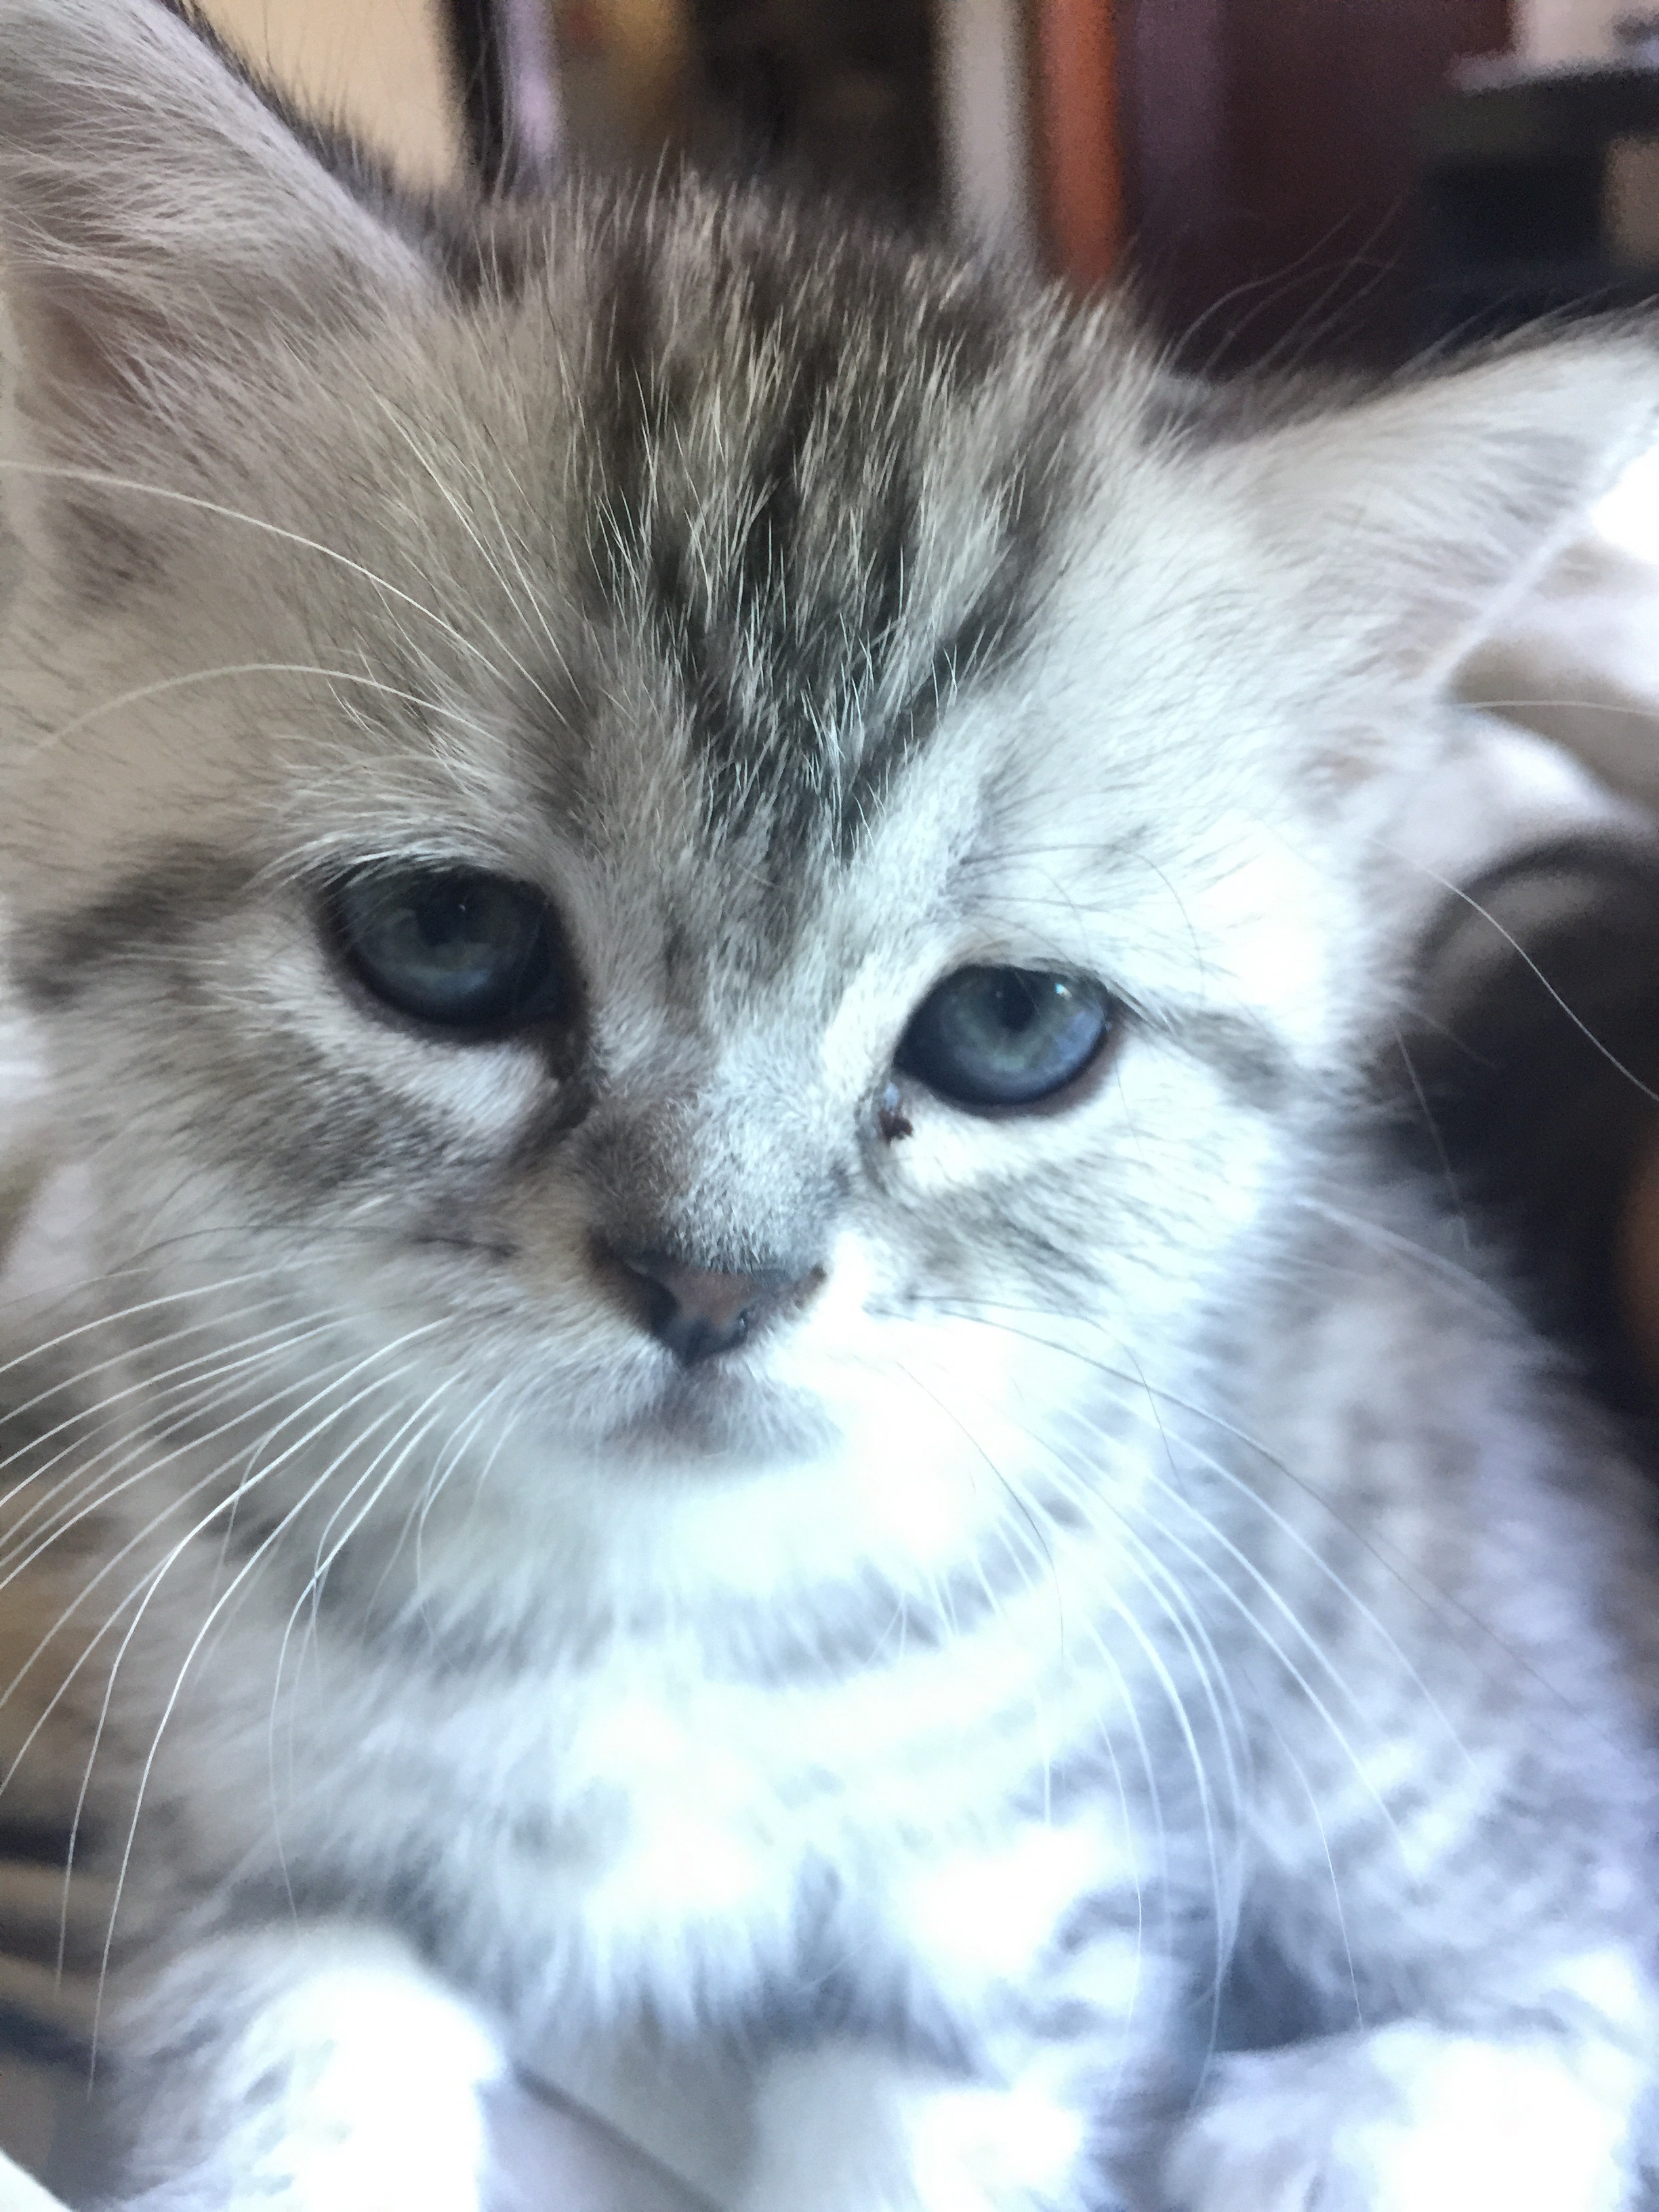
kitten, cat, mammal, whiskers, vertebrate, european shorthair, small to medium sized cats, cat like mammal, carnivoran, domestic short haired cat, american shorthair, domestic long haired cat